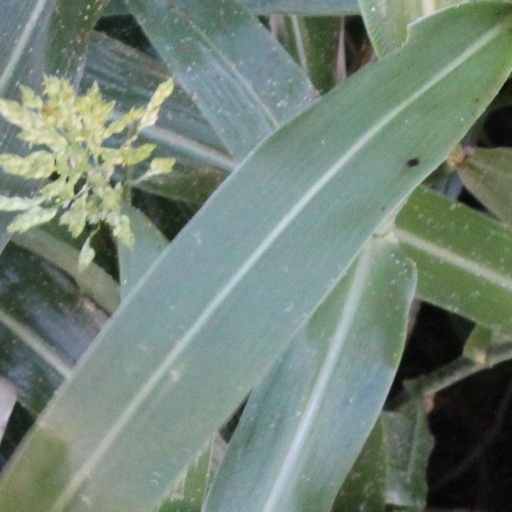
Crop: sorghum